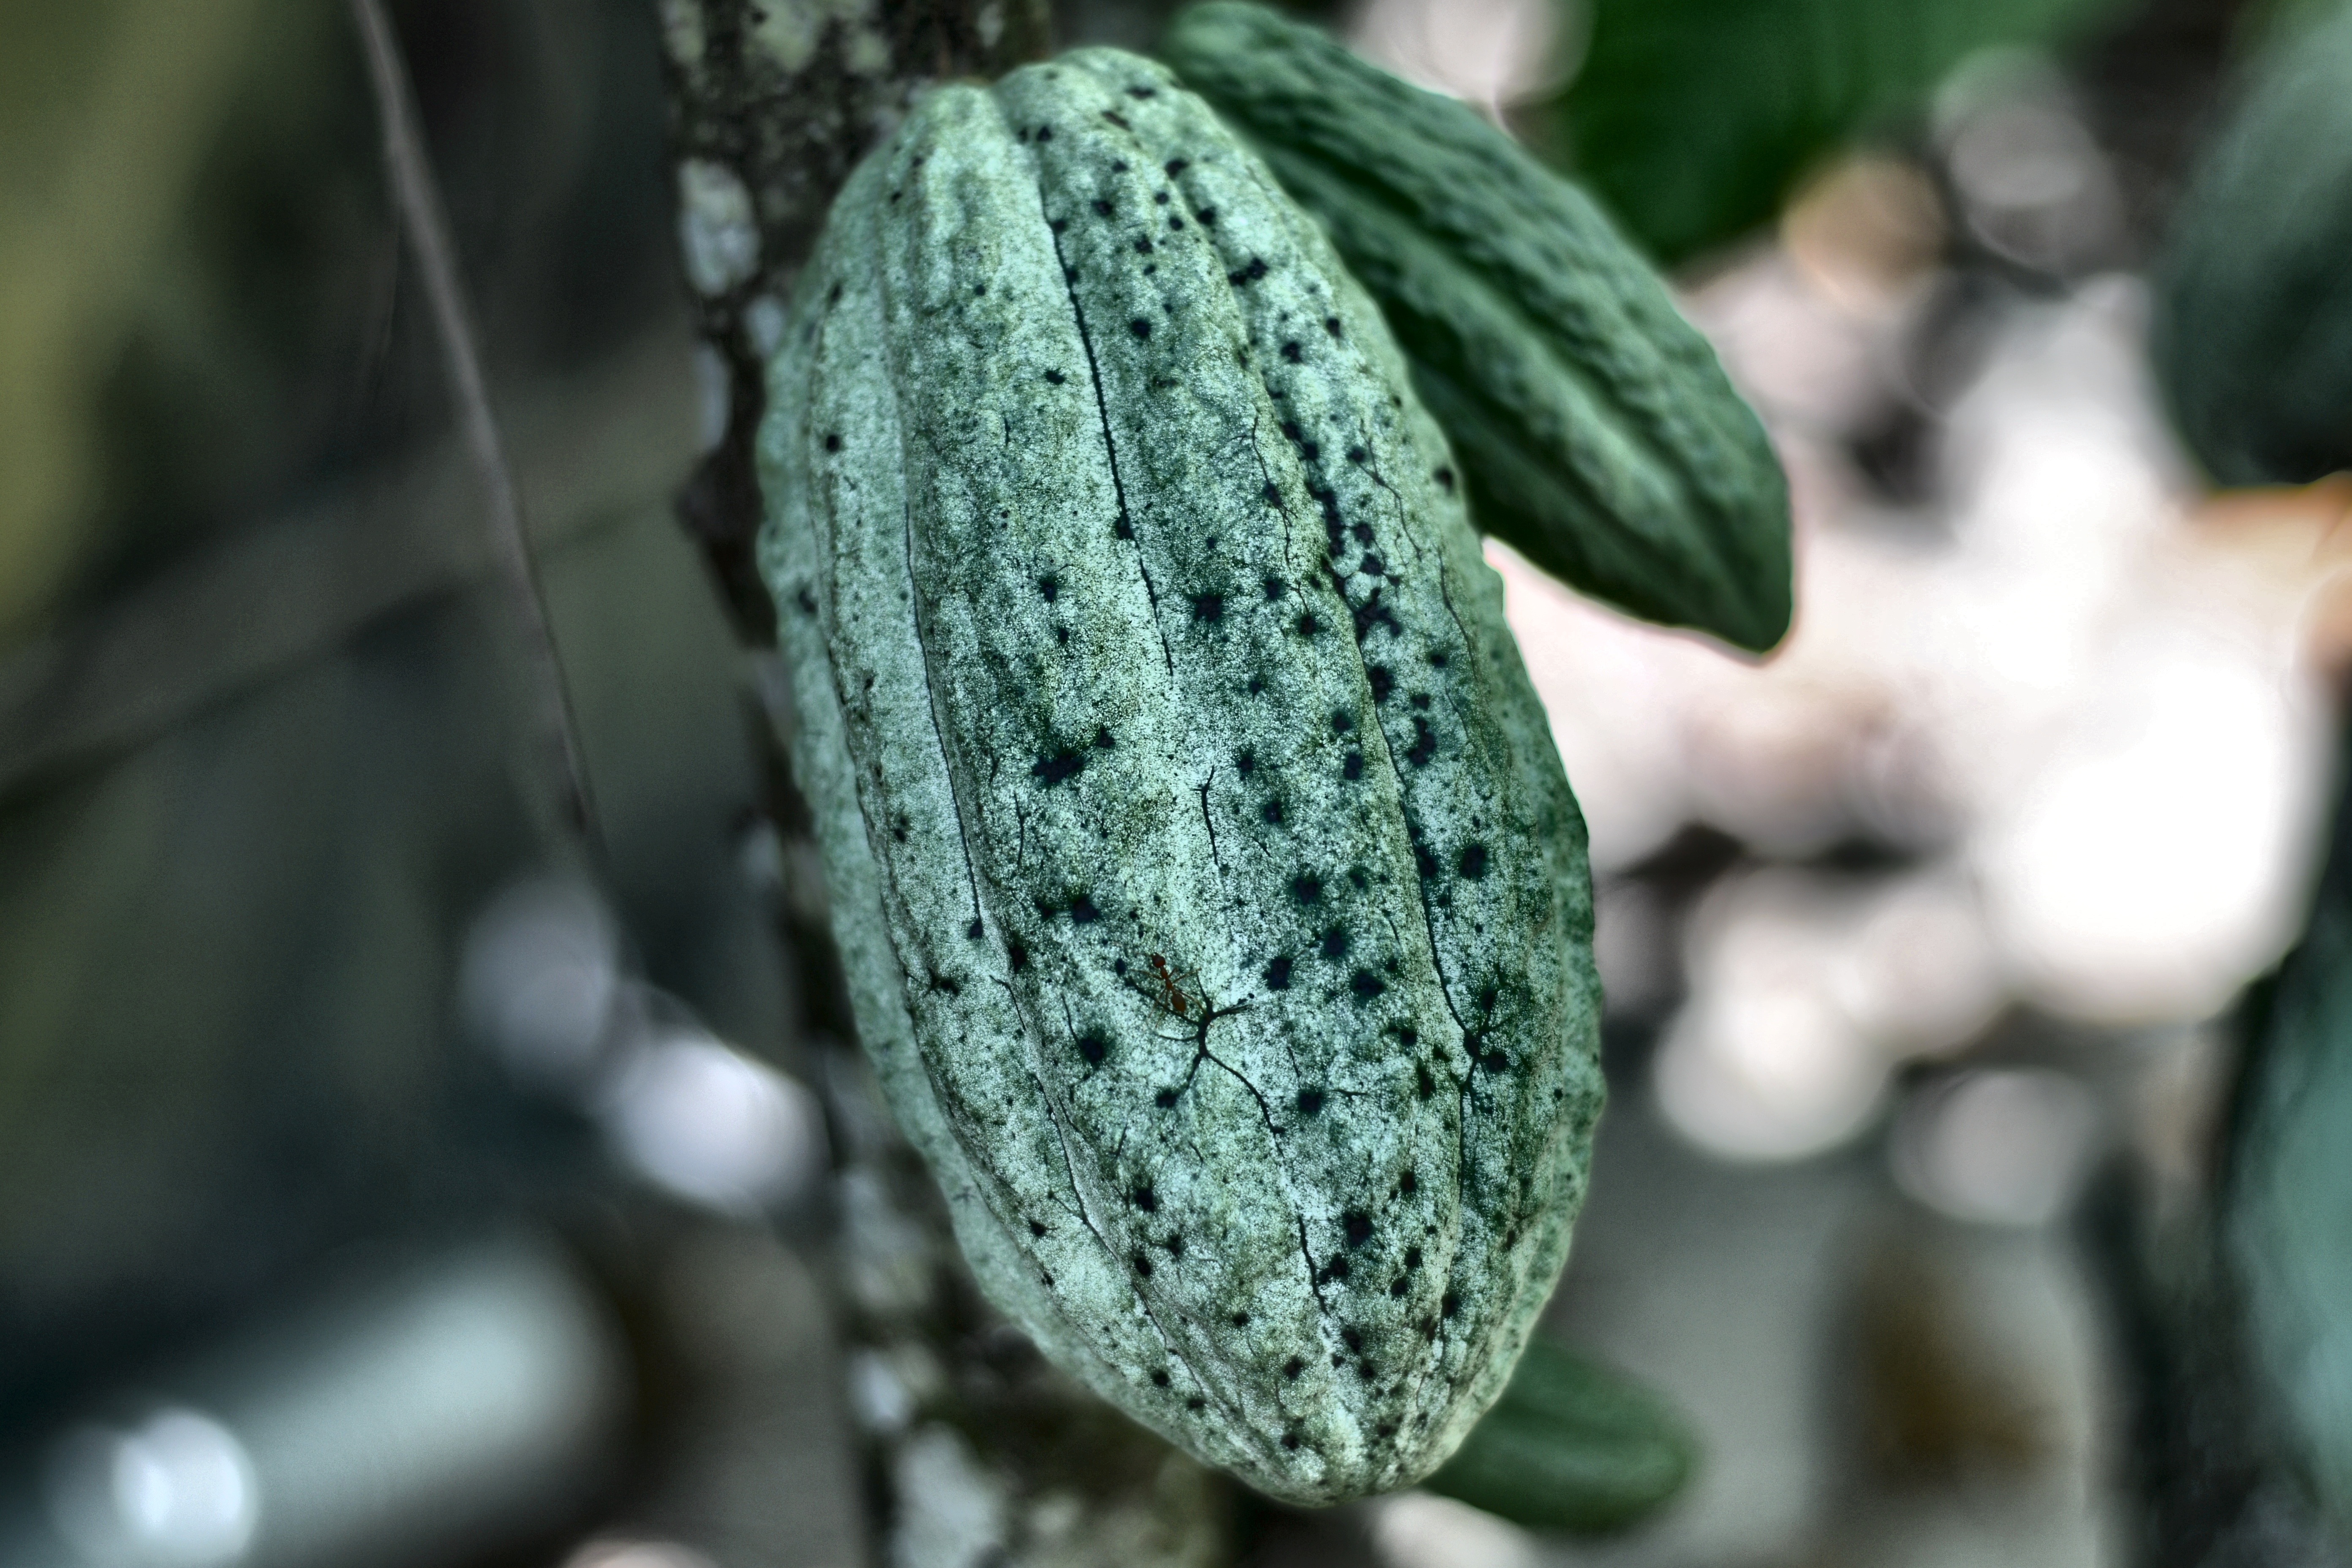
Maturity: unmature
Variety: Guiana